Cromer railway station

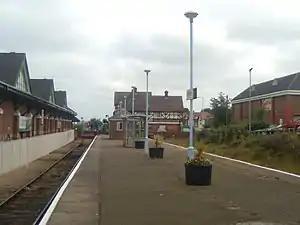
Cromer railway station, facing towards the town centre

Cromer is a railway station which serves the coastal town of Cromer, in the English county of Norfolk. It is a stop on the Bittern Line between and . The station is located down the line from Norwich.